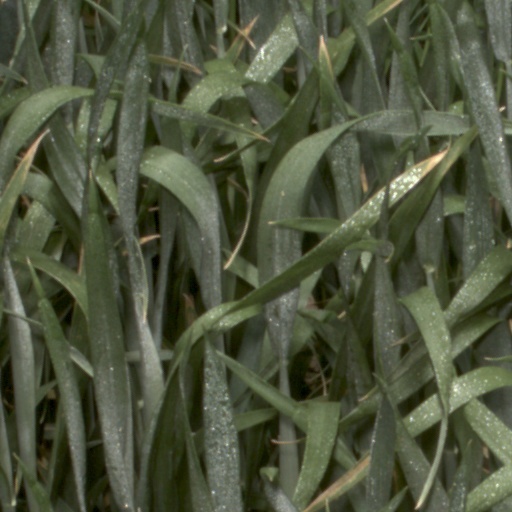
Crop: wheat